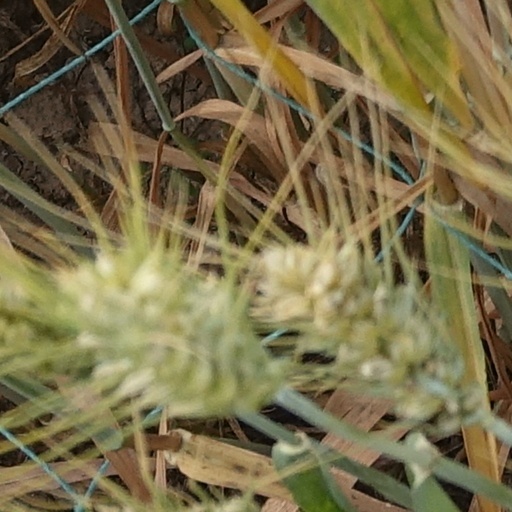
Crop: wheat